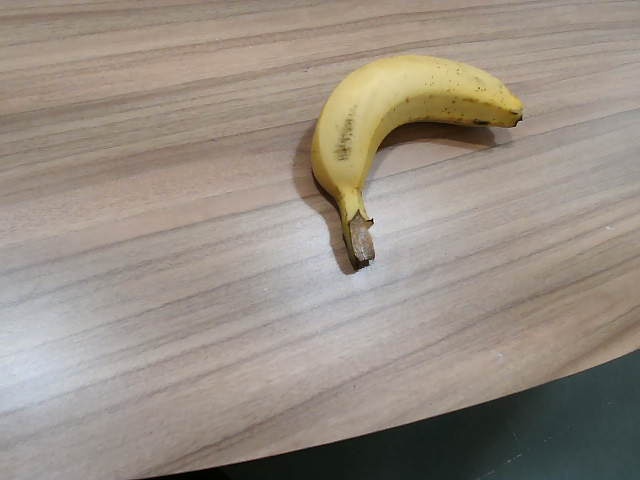
Label: Ripe_Banana